TomSka

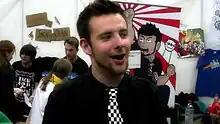
Ridgewell being interviewed in 2013

In February 2013, Ridgewell was featured on the cover of Wired UK as part of a feature titled "How YouTube Reinvented the Entertainment Business". In May 2013, he was featured in YouTube's first and only "Comedy Week" as a guest host for its "Geek Week" series in August.